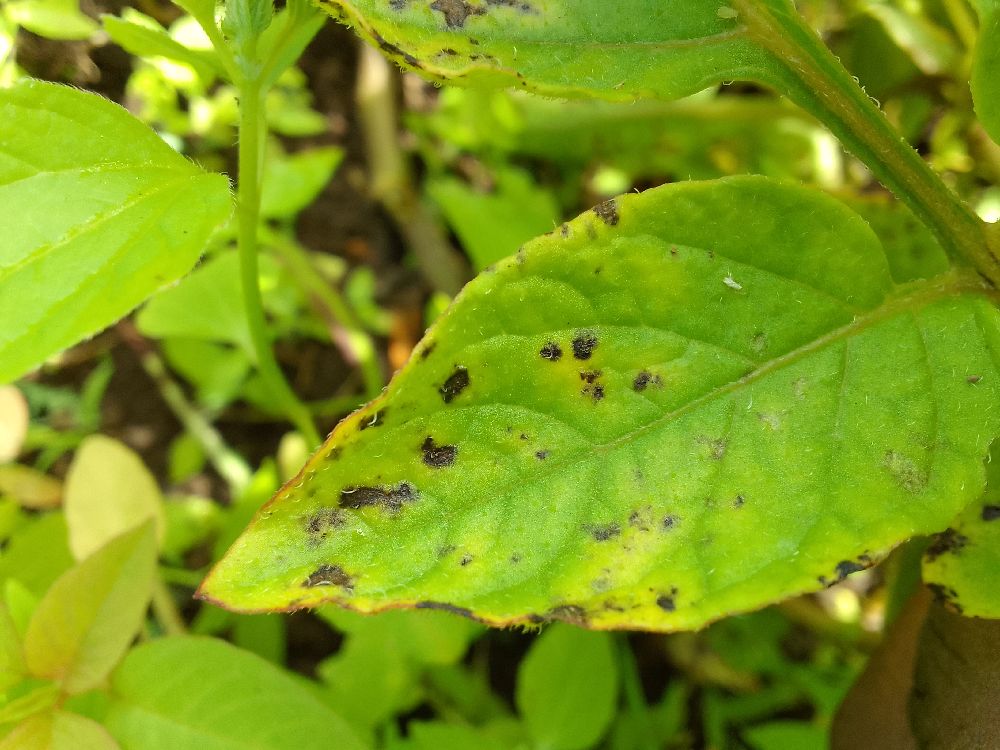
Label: Early blight